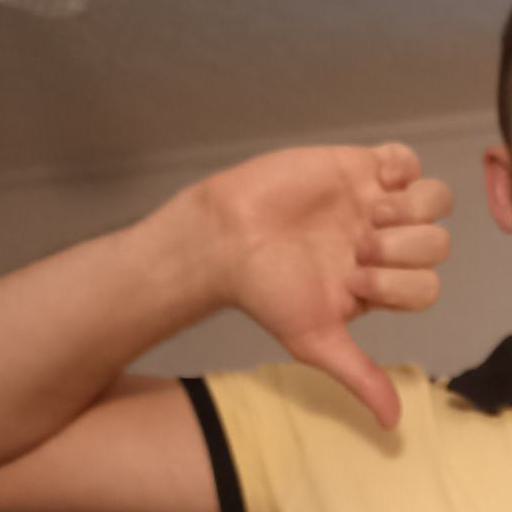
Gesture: dislike